Guiyang

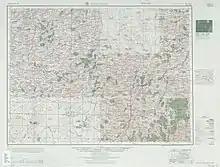
Map including Guiyang (labeled as KUEI-YANG (KWEIYANG) (Walled)) (AMS, 1954)

The entire Guiyang municipality currently consists of six districts, one county-level city and three counties. The districts are Nanming, Yunyan, Huaxi, Wudang, Baiyun and Guanshanhu. The county-city is Qingzhen and the counties are Kaiyang, Xifeng and Xiuwen. The Gui'an New District, a non-administrative economic project, is situated to the southwest of Guiyang. It crosses over into areas under the jurisdiction of the neighboring city of Anshun.